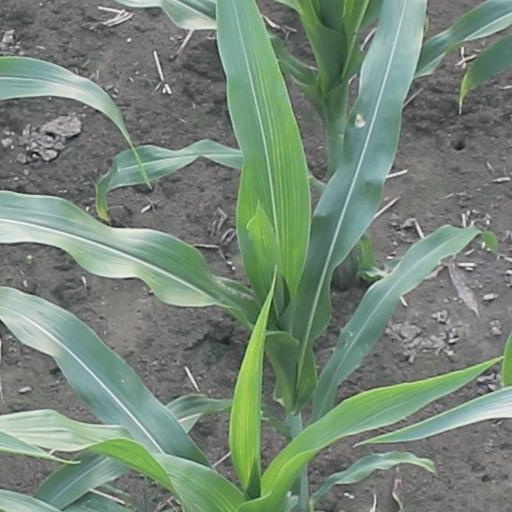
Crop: maize; corn